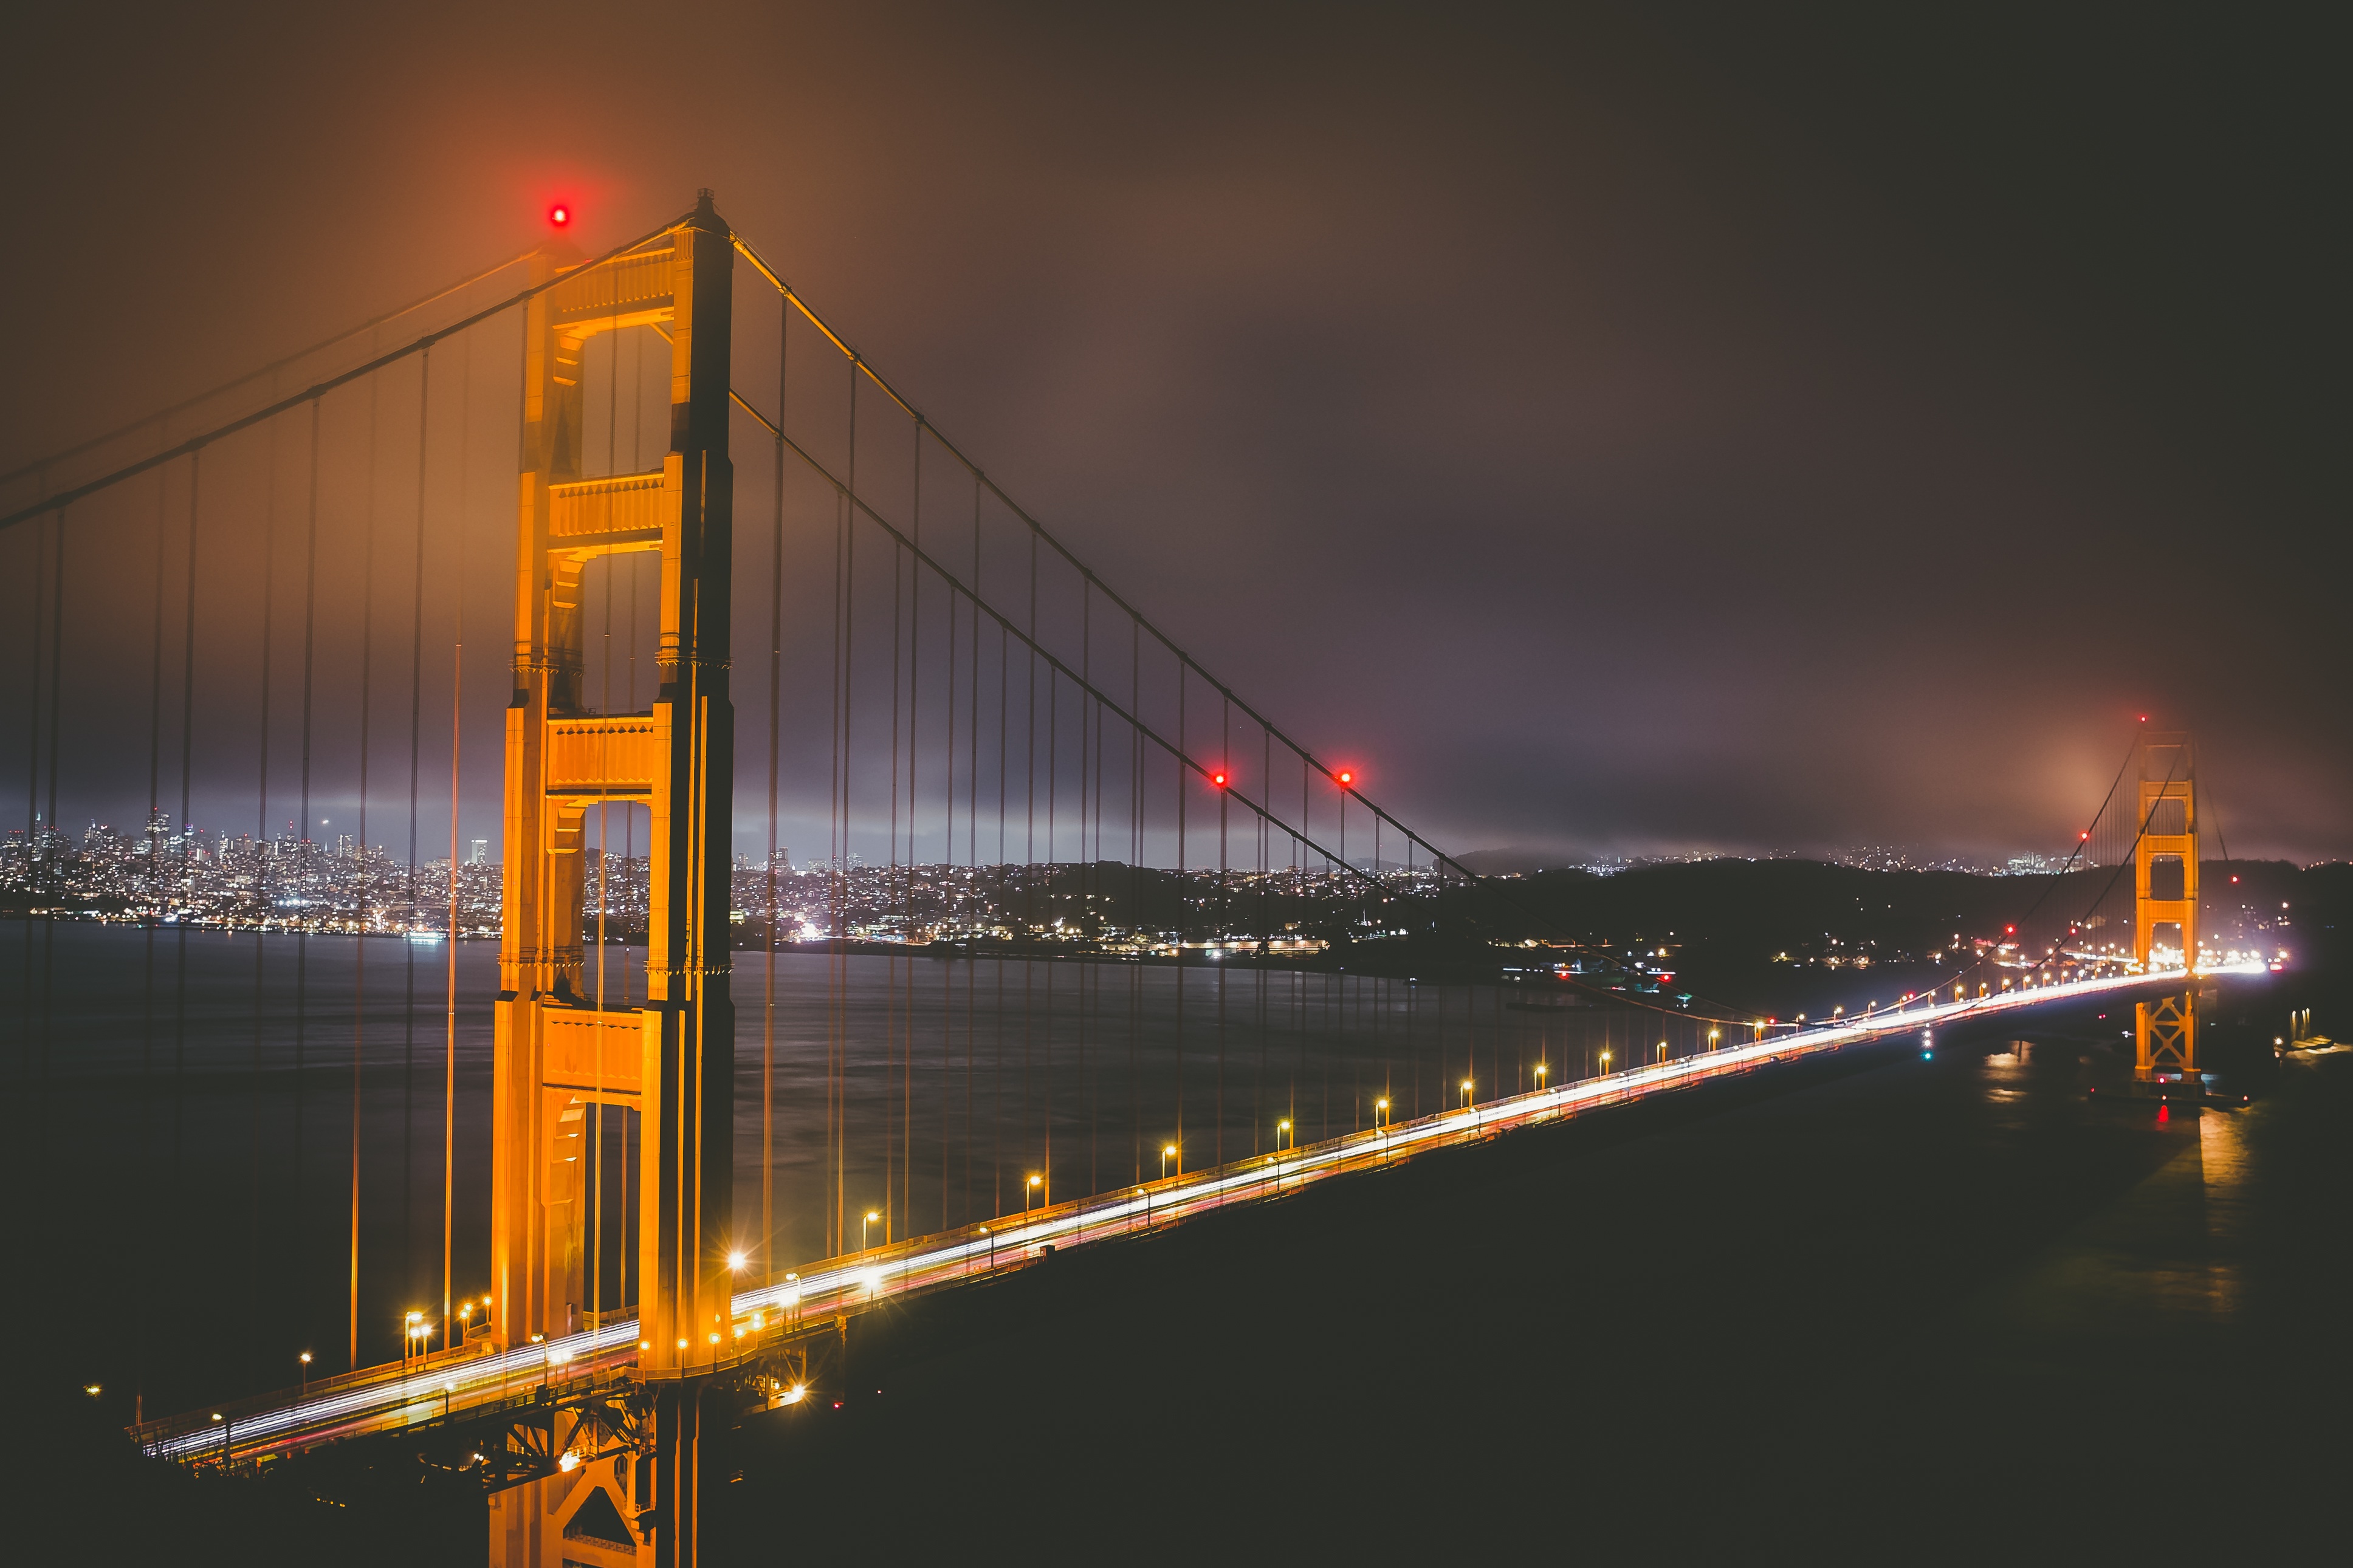
light, bridge, skyline, night, dawn, cityscape, dusk, evening, reflection, landmark, street light, lighting, cable stayed bridge